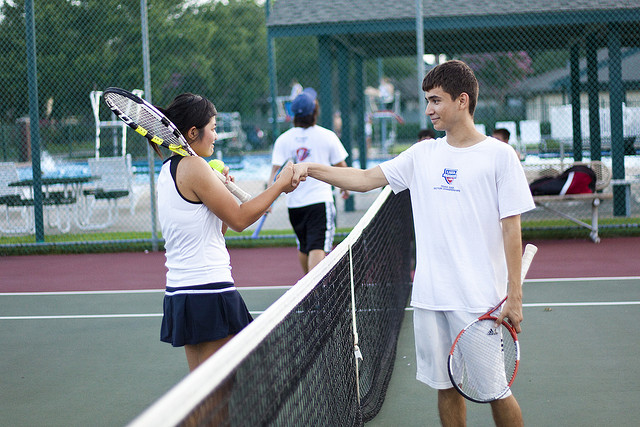
hai người đang cầm vợt tennis và bắt tay nhau ở trên sân